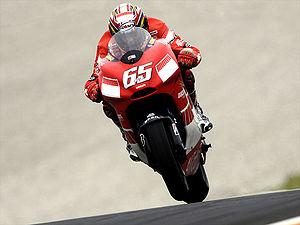
Loris Capirossi, surnommé Capirex, est un pilote de vitesse moto italien. Il est né le 4 avril 1973 à Castel San Pietro Terme. Son numéro fétiche est le 65.